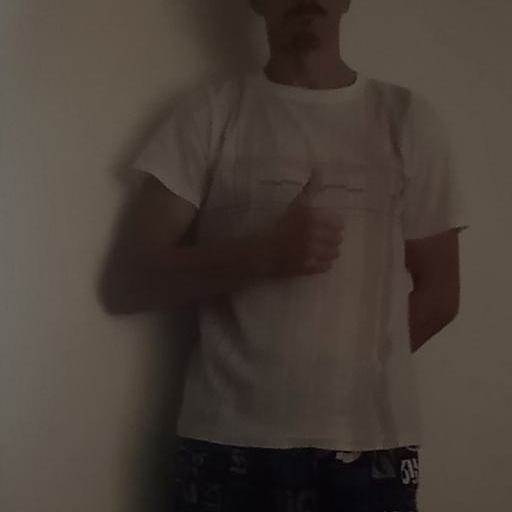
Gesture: like